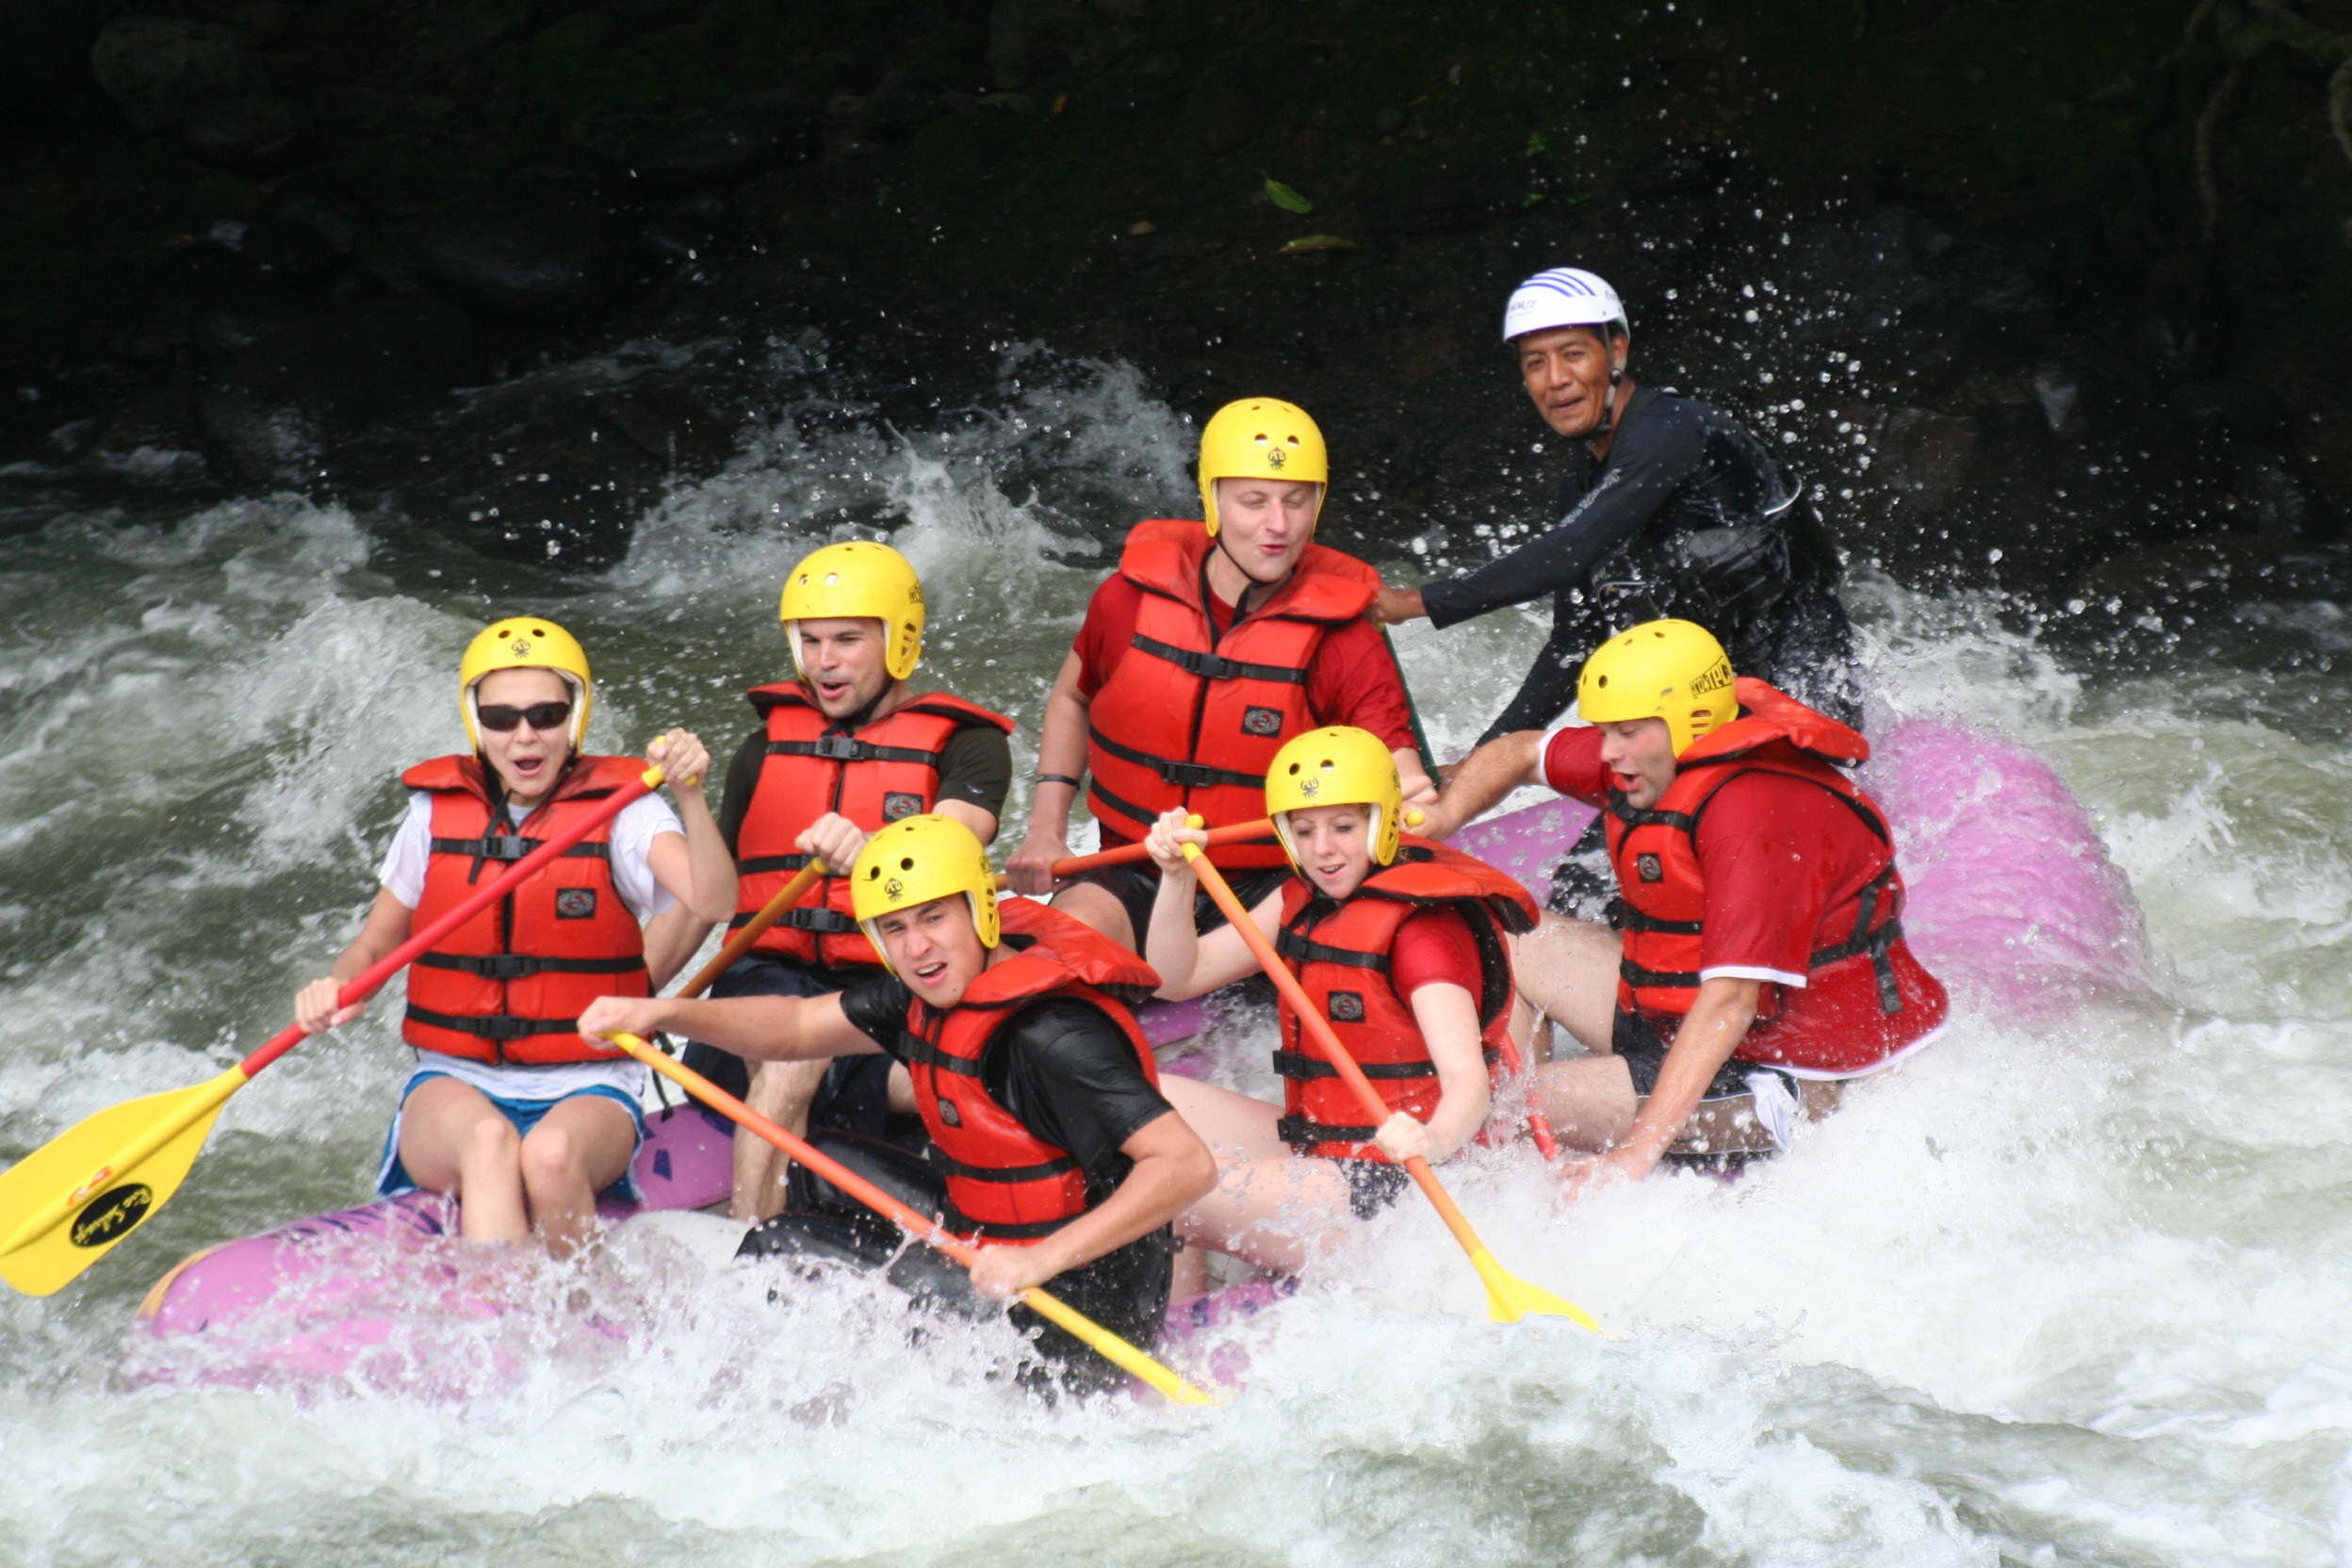
outdoor, sport, river, recreation, paddle, action, rapid, craft, extreme, extreme sport, fitness, team, sports, boating, whitewater, teamwork, fast, challenge, raft, water sport, rafting, outdoor recreation, whitewater kayaking